Penrith Castle

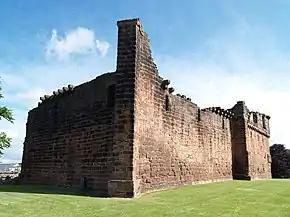
Exterior of present-day ruins of Penrith Castle, 2008

Following Gloucester's usurpation of his nephew's throne and then his death (1483–85), the castle and the town remained part of the Crown Estate until the reign of William III, who gave it and most other Crown property in Cumberland to his friend Hans Willem Bentinck, 1st Earl of Portland in 1696. The castle was sold by the Earls and Dukes of Portland to the Dukes of Devonshire in 1787. They later sold it to the Lancaster & Carlisle Railway Company who built Penrith railway station; its remains are opposite the railway station today. It later passed into the ownership of the Penrith Urban District Council, who in the 1920s converted the grounds into a public park and built housing nearby. The few ruins that remain today were described in the nineteenth century as not "very interesting in respect of their antiquity, or their present appearance." Also, very much as they stand today: